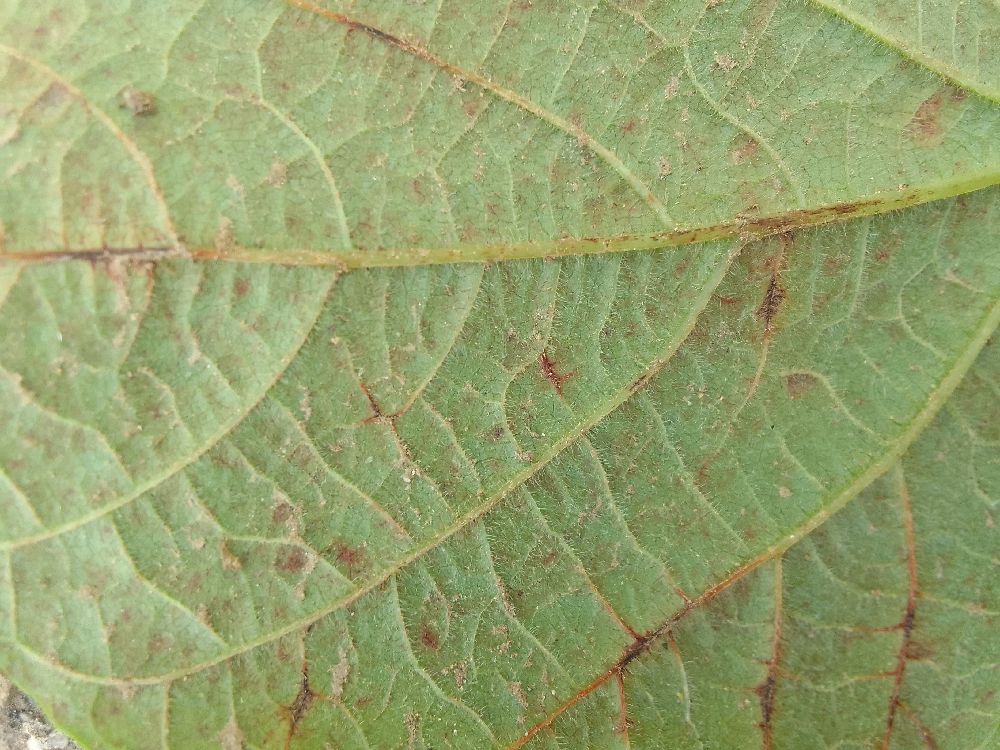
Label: anthracnose